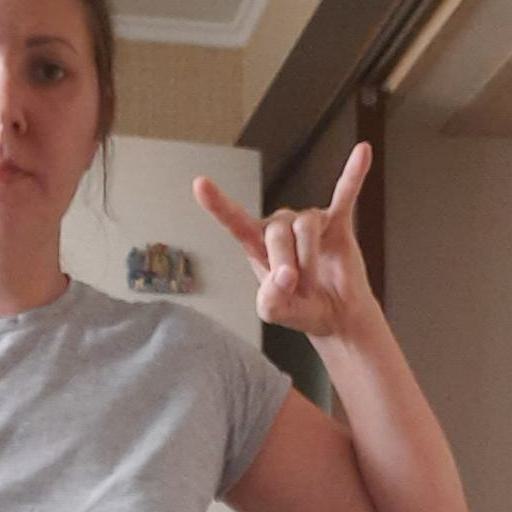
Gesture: rock